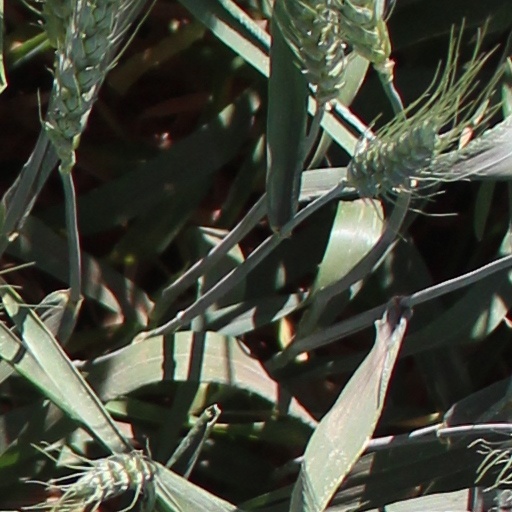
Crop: wheat